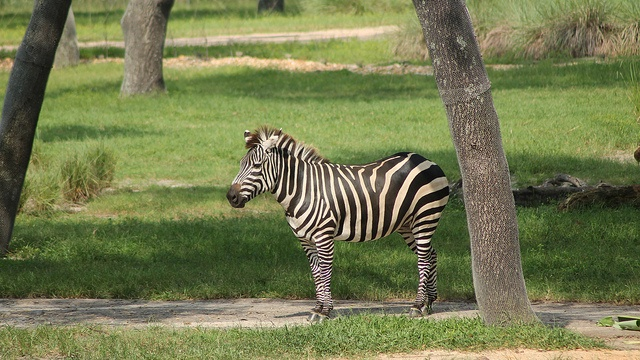
A zebra standing along on a path between two trees.
a zebra that is standing on a pathway
Lone zebra standing on pathway next to grassy field.
There is a zebra standing under some trees.
The zebra stands on a cement walkway beside a tree.